Minnesota State Highway 13

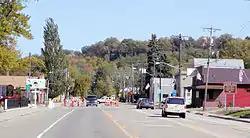
MN 13 in Mendota

State Highway 13 was authorized in 1920 from Albert Lea to Jordan. In 1934, the segment between New Prague and Jordan was redesignated Highway 21, and Highway 13 moved to the east and extended north through Prior Lake, Savage, and Burnsville; then northeast to its northern terminus in West Saint Paul.